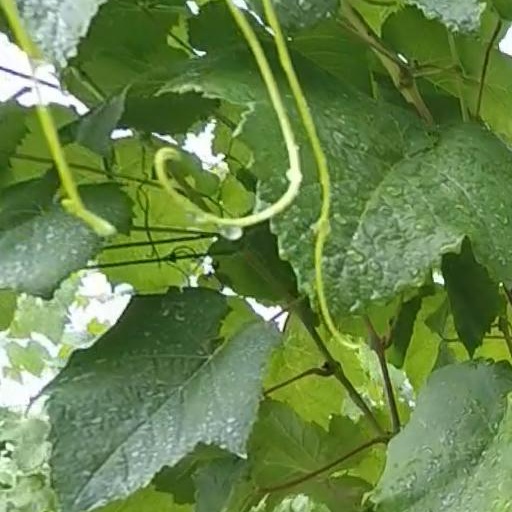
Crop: grape